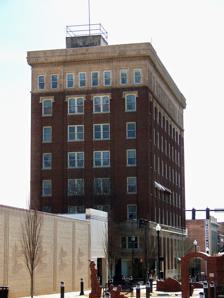
Building: Third National Bank Building
Country: United States of America
Year built: 1923
Historic building in North Carolina, US Not to be confused with Third National Bank (Syracuse, New York) . United States historic place Third National Bank Building U.S. National Register of Historic Places U.S. Historic district Contributing property Show map of North Carolina Show map of the United States Location 195 W. Main Ave., Gastonia, North Carolina Coordinates 35°15′49″N 81°11′2″W / 35.26361°N 81.18389°W / 35.26361; -81.18389 Area Less than one acre Built 1923 ( 1923 ) Architect Milburn, Heister & Company Architectural style English Tudor Revival NRHP reference No. 86000316 Added to NRHP February 20, 1986 Third National Bank Building is a historic office building located at Gastonia , Gaston County, North Carolina , USA. It was designed by Milburn, Heister & Company and built in 1923. It is an eight-story, four bay wide, English Tudor Revival -style steel frame building. It is sheathed in dark red brick and stone with a molded terra cotta covered top story.  It features a projecting main entrance with a two-story segmental arched opening. It was listed on the National Register of Historic Places in 1986. It is located in the Downtown Gastonia Historic District . References